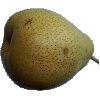
Label: Pear Forelle 1